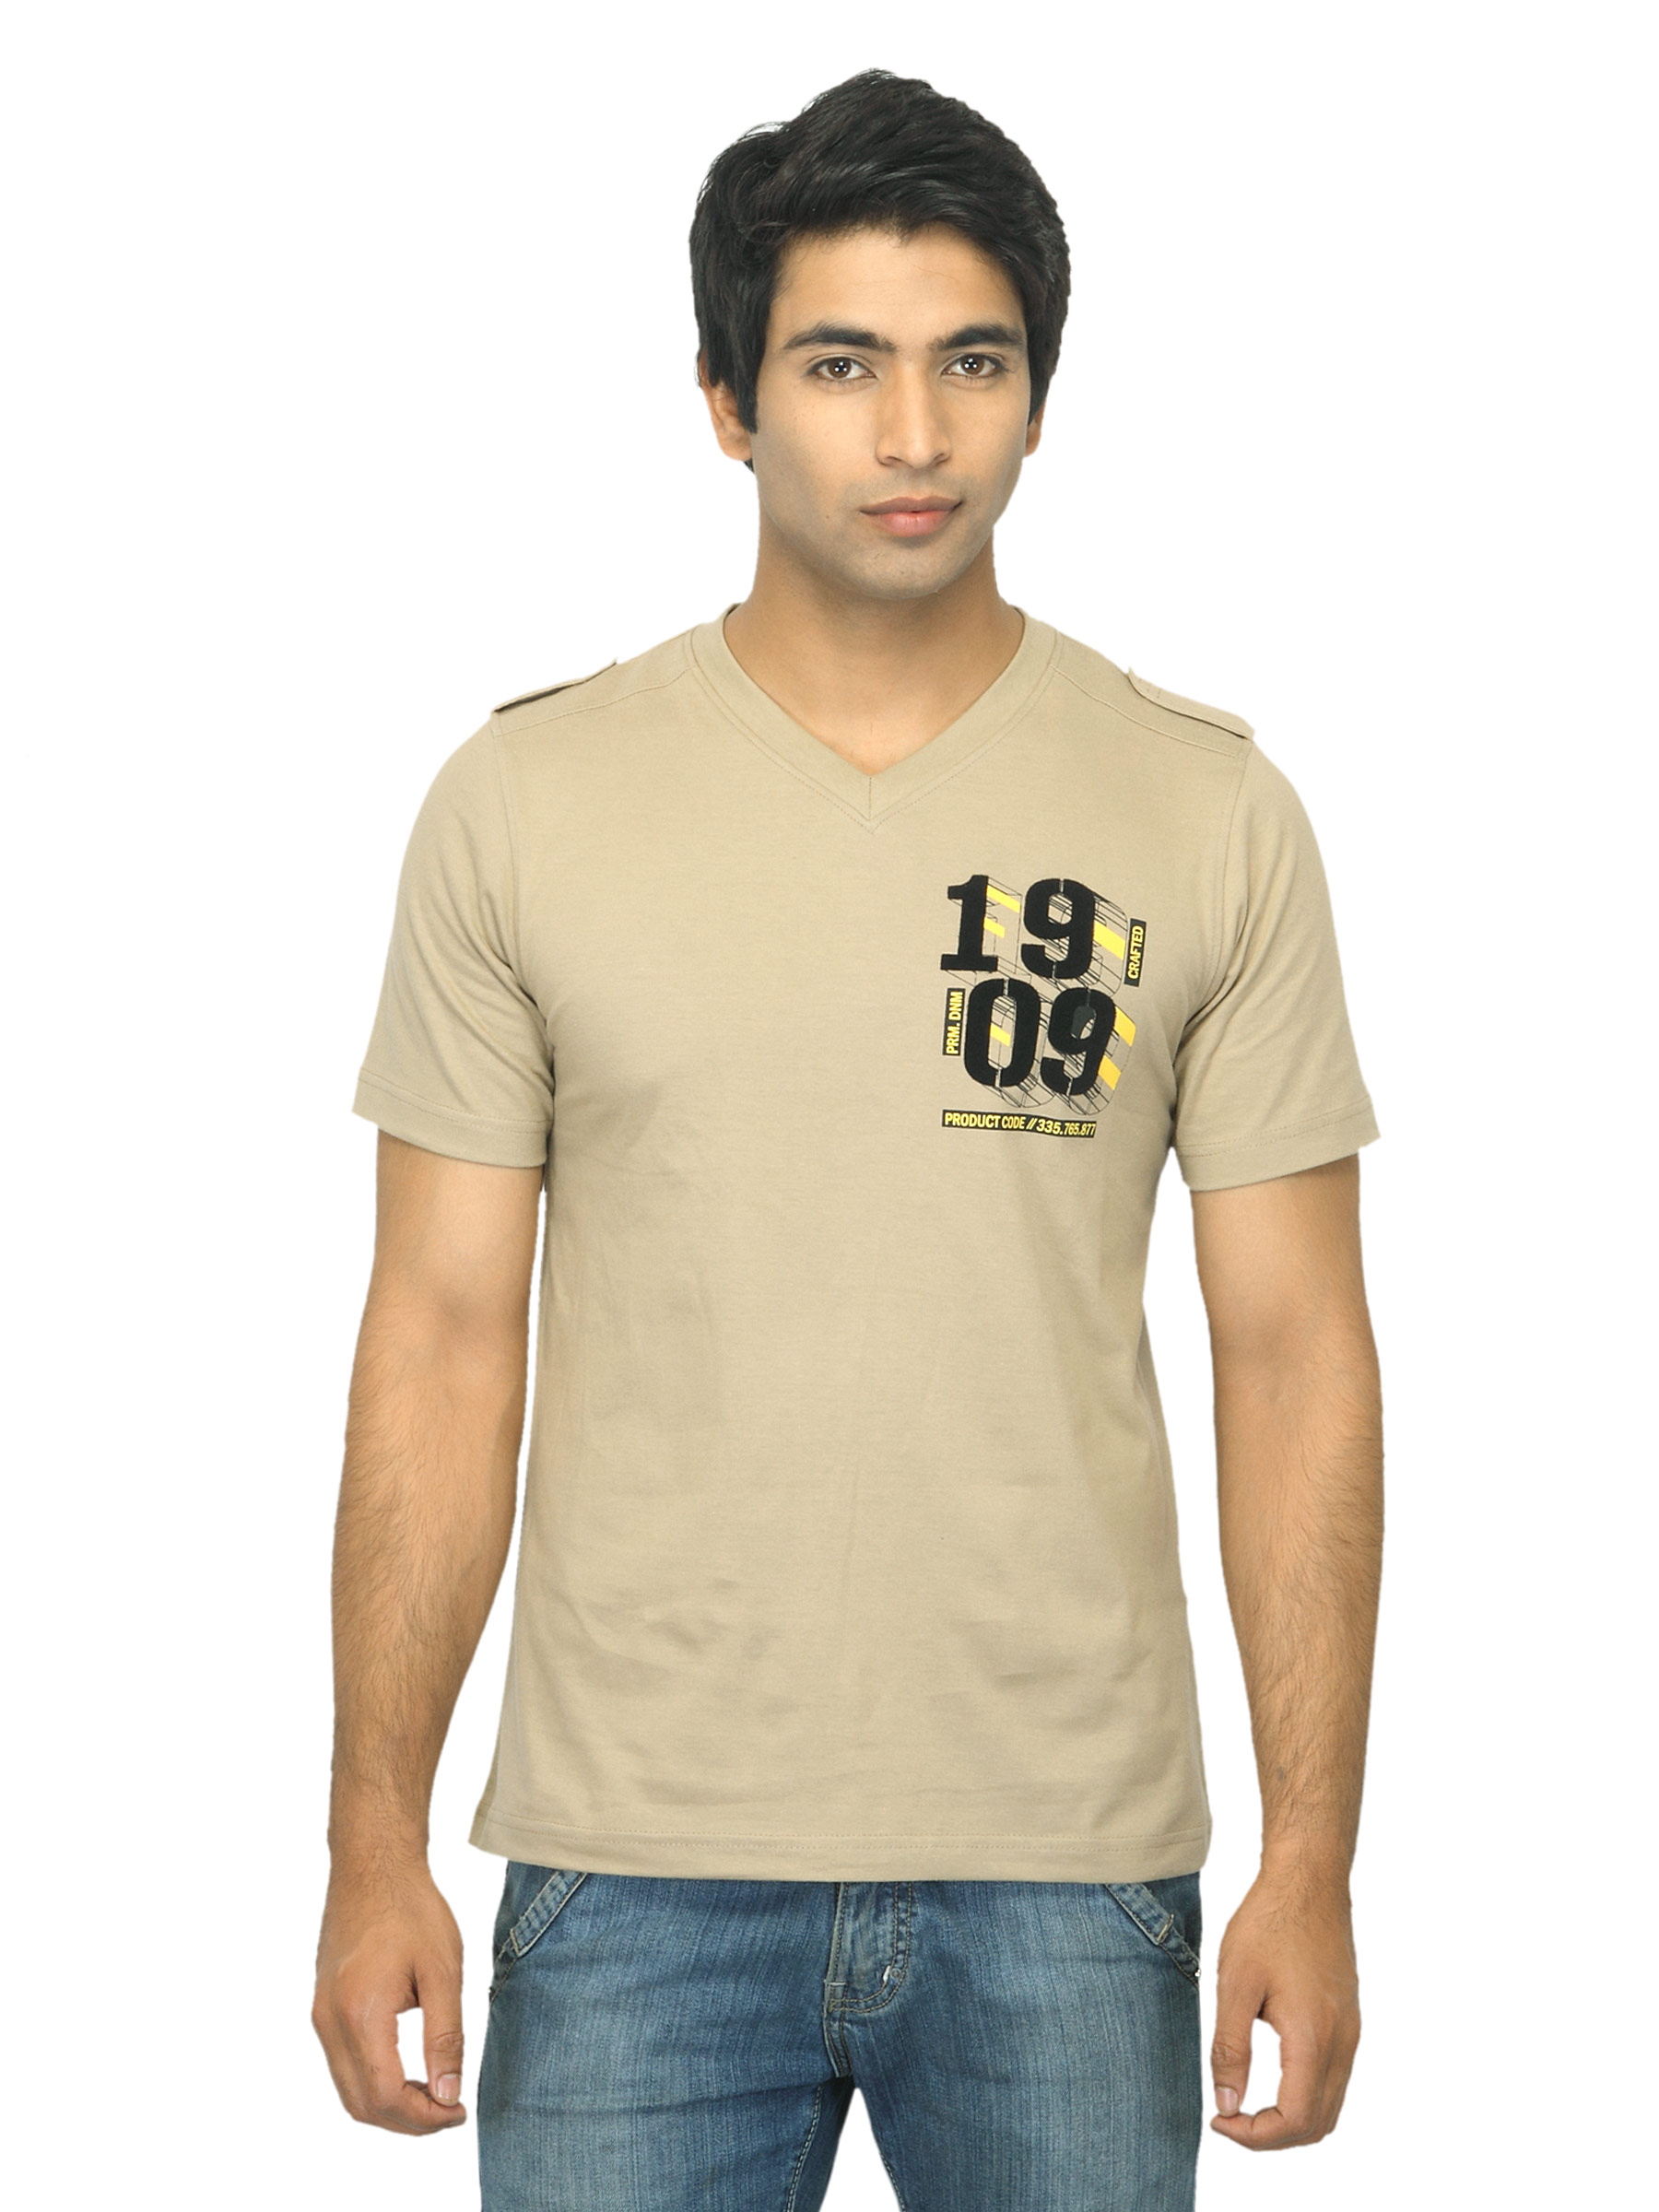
Locomotive Men Khaki T-shirt
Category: Apparel / Topwear / Tshirts
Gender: Men
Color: Khaki
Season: Summer 2012
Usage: Casual